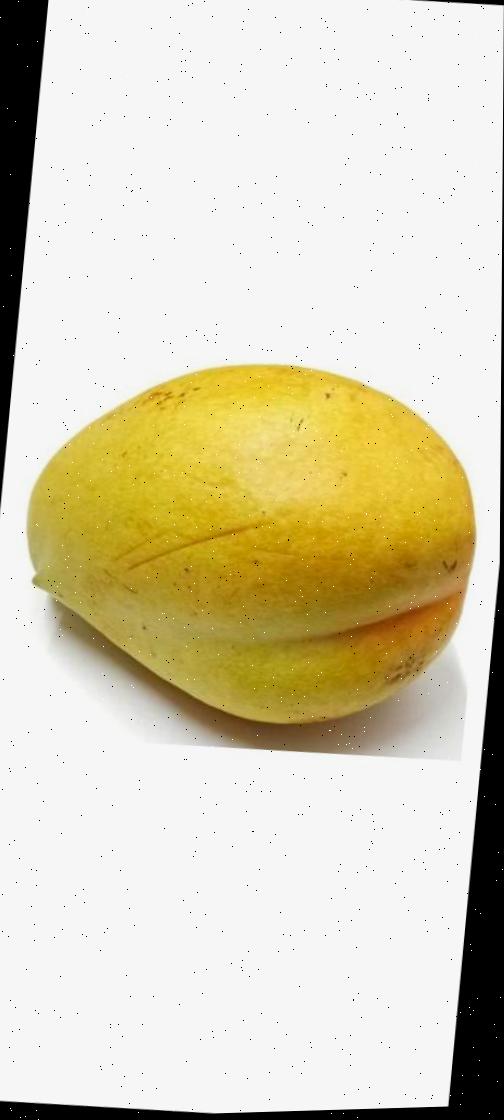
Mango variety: Bari-11